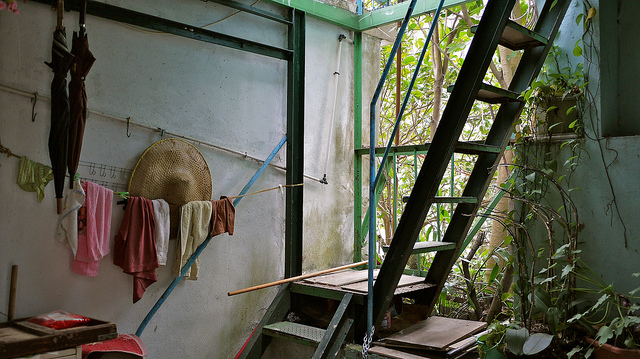
user: Given an image and a question. Answer the question in a short answer. Question: What appliance would be used to dry these clothes quickly? Short Answer:
assistant: dryer